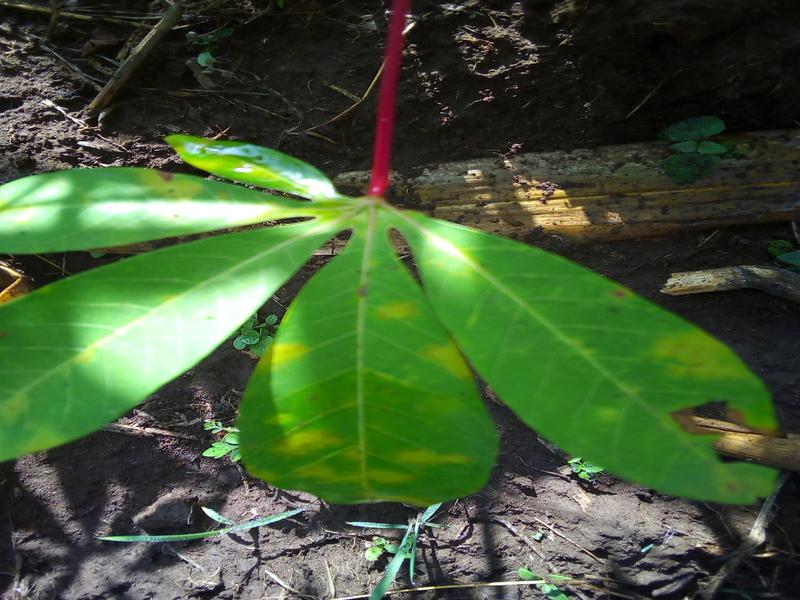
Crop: cassava
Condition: brown_streak_disease